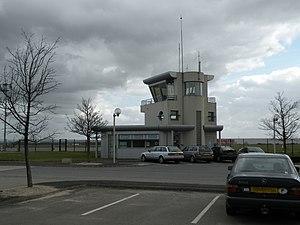
L'aérodrome d'Ancenis.
L’aérodrome d’Ancenis est un aérodrome civil, ouvert à la circulation aérienne publique, situé à 4,5 km au nord d’Ancenis dans la Loire-Atlantique.